Ancient Tombs at Longtou Mountain

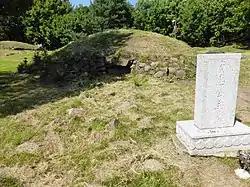
The princess' tomb

The Mausoleum of Princess Jeonghyo (Chinese: Zhēnxiào Gōngzhǔ mù 贞孝公主墓) was made in 793 by the people of the early Balhae kingdom. The mausoleum contains, among other things, the first complete discovered and detailed murals done by Balhae artists, and hence provides valuable insights to historians.